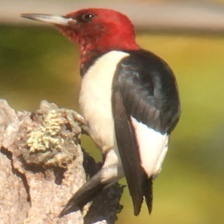
Species: RED HEADED WOODPECKER
Scientific name: MELANERPES ERYTHROCEPHALUS